Dongwu line

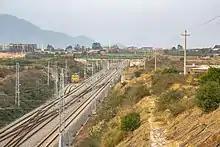
View looking towards the connection to the mainline at Putian railway station.

The Dongwu line is a single-track electrified freight-only railway line from Putian railway station to the Port of Meizhou Bay.